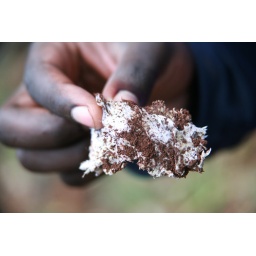
A Peepoo bag 6 months after buried in ground Kibera Kenya.